Laak, The Hague

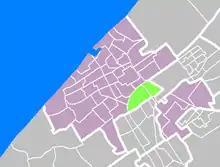
Laak in The Hague.

Laak is district of The Hague, Netherlands. With a population of and an area of , it is the smallest and least populous of the city's eight districts. The district is officially divided into three neighbourhoods: Laakkwartier, Spoorwijk and Binckhorst. The Hague University of Applied Sciences can be found in Laak.